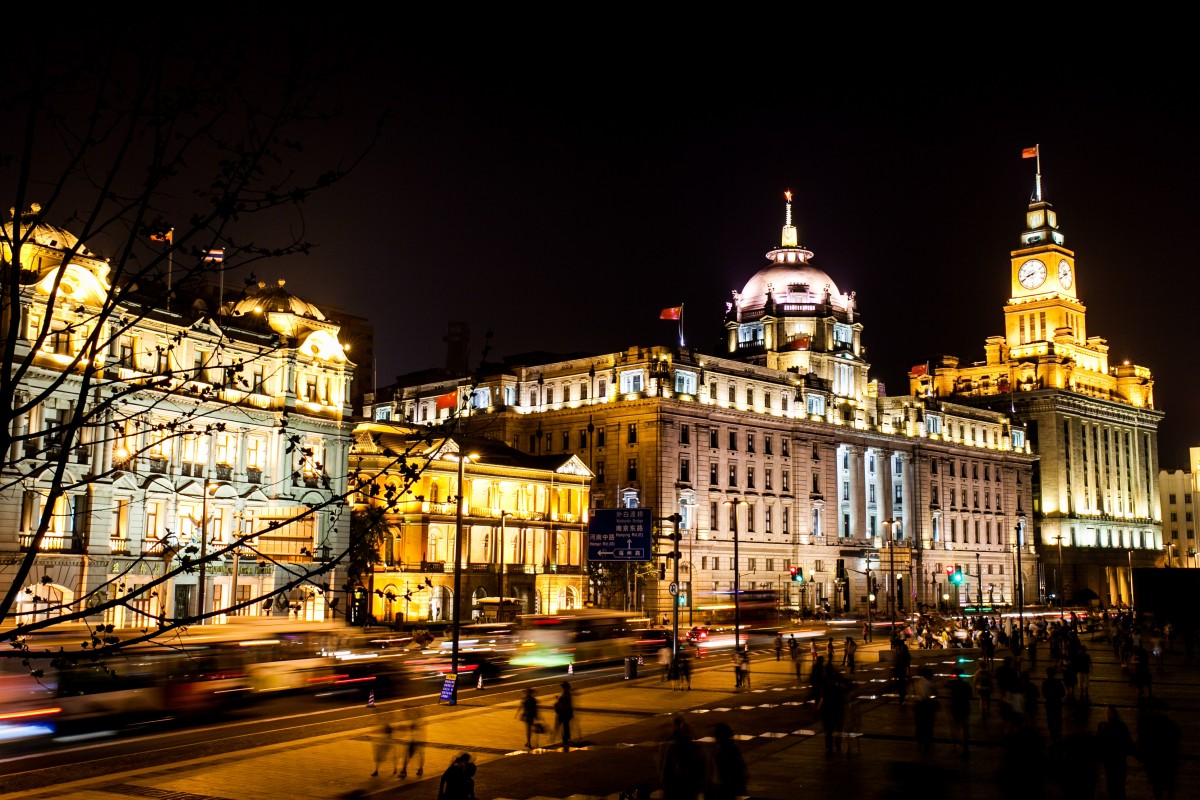
Tags: town, city, cityscape, dusk, evening, reflection, plaza, landmark